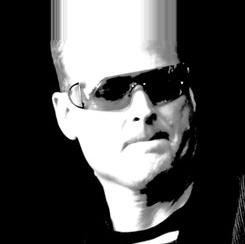
Age: 53